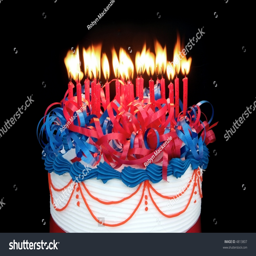
masses of candles on a cake ~ suitable for birthday , anniversary , or any other celebration .